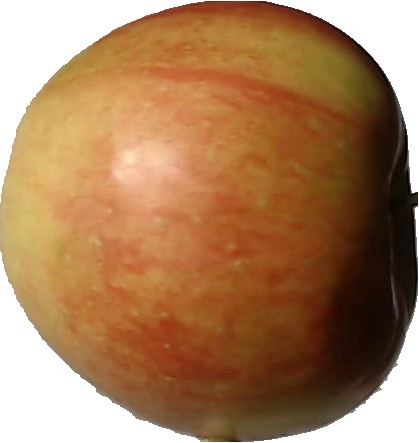
Label: apple_red_2